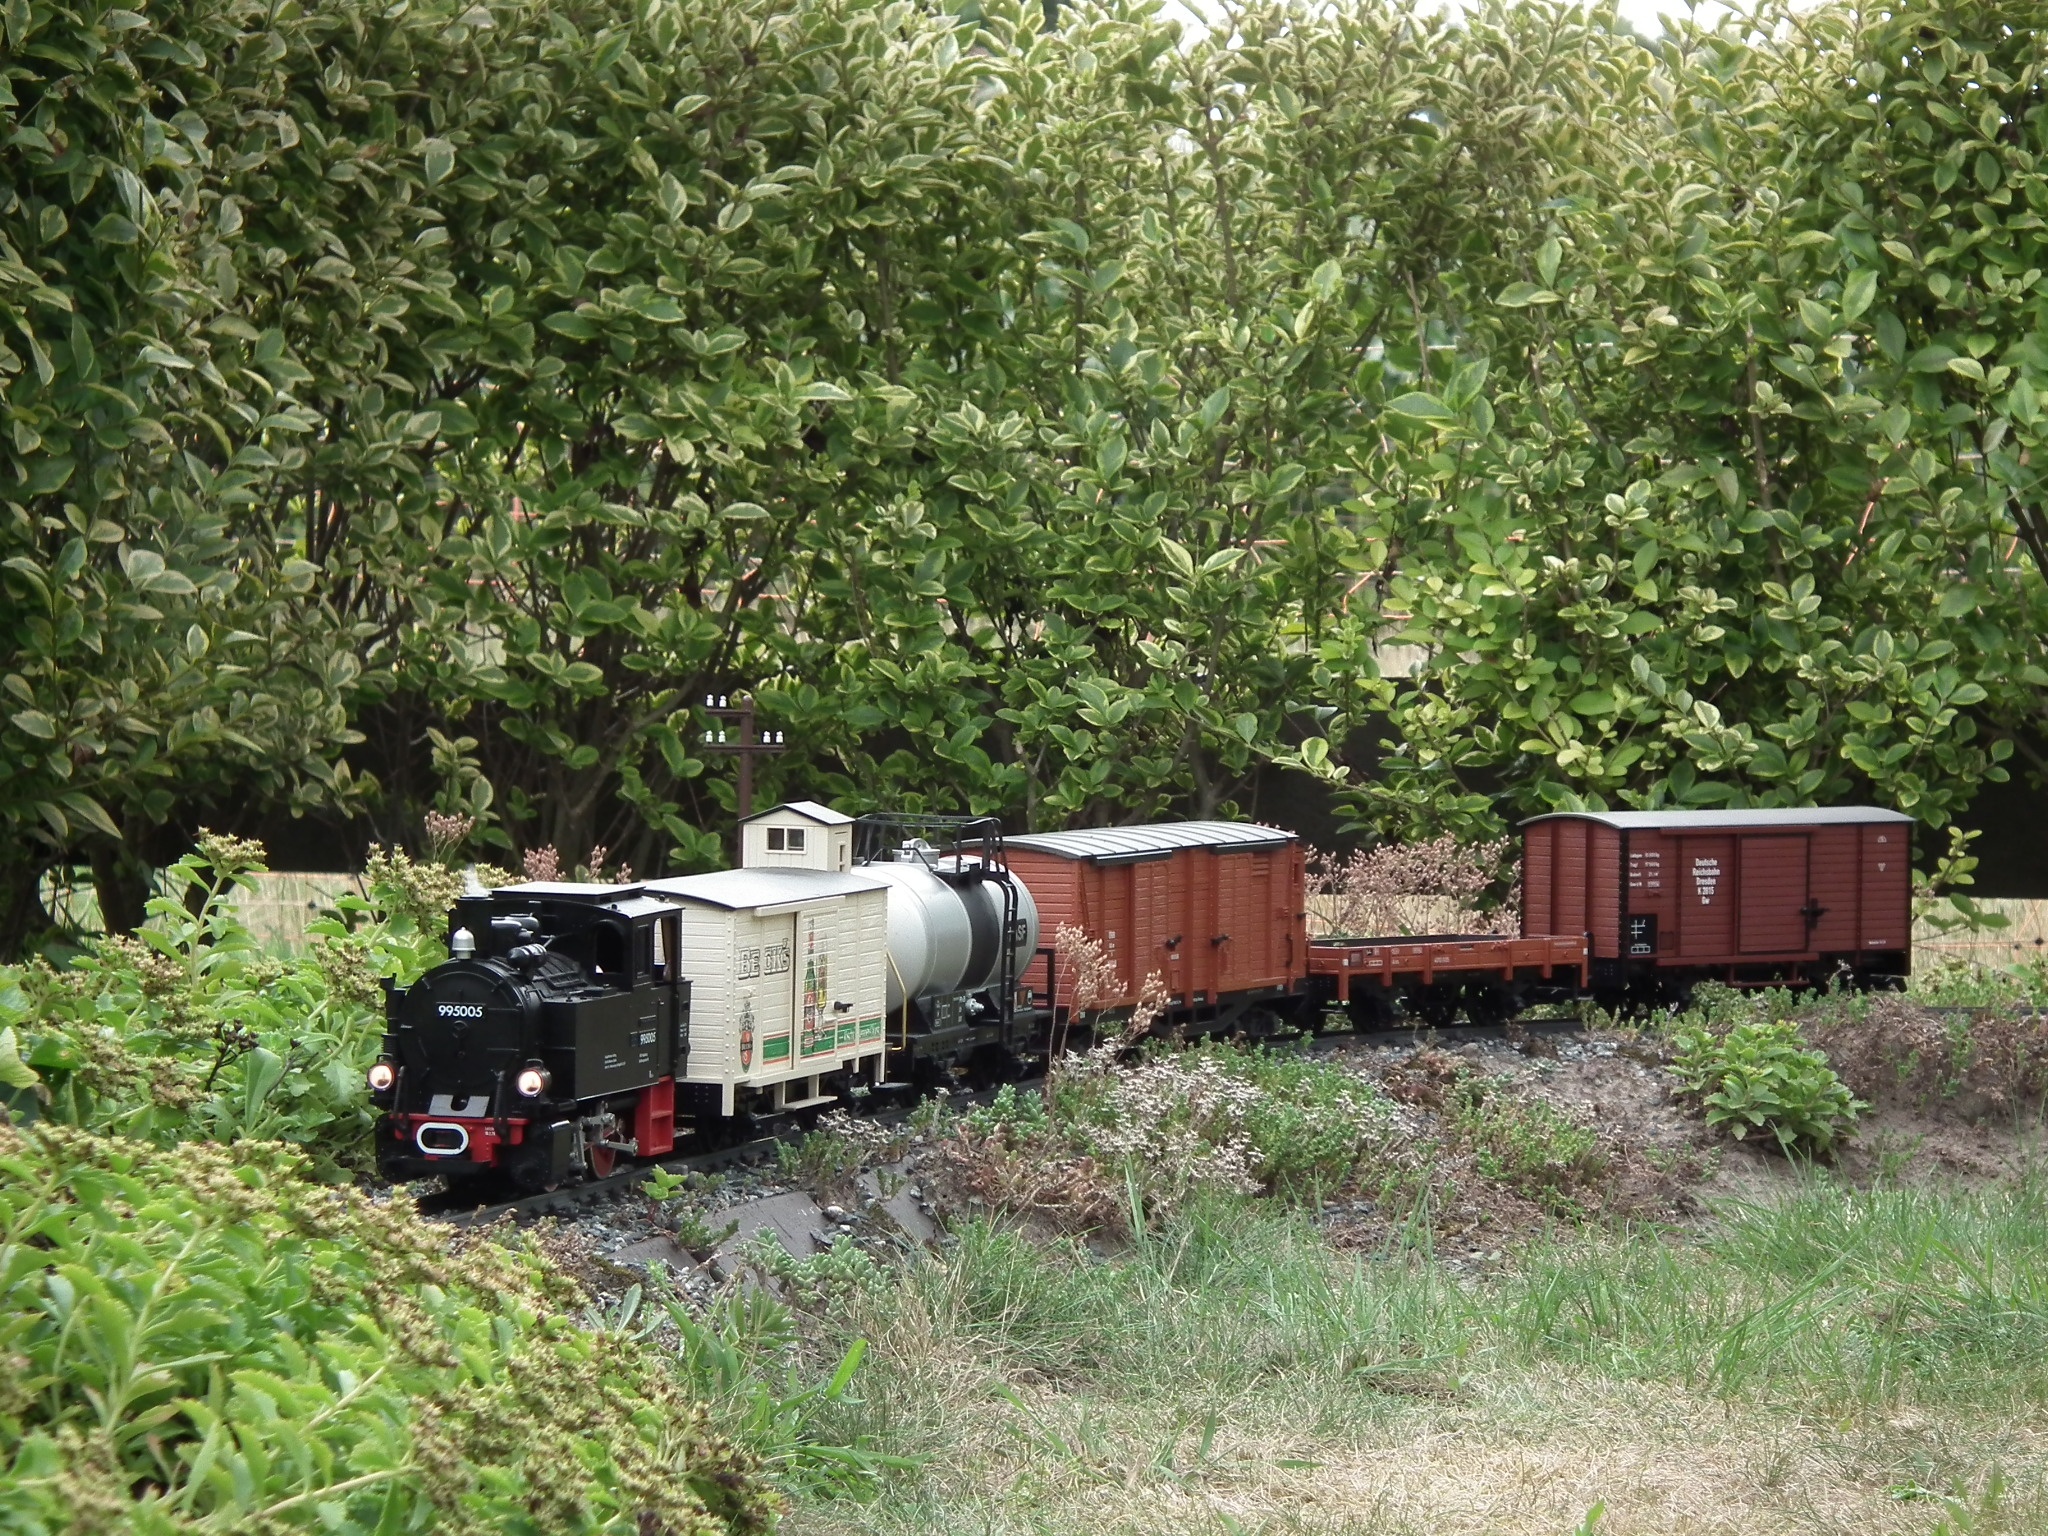
track, train, transport, vehicle, garden, movement, leisure, locomotive, relaxation, joy, trains, seemed, hobby, rail transport, gleise, railway traffic, steam locomotive, freight train, passenger cars, lgb, model railway, garden railway, model train, rolling stock, railroad car